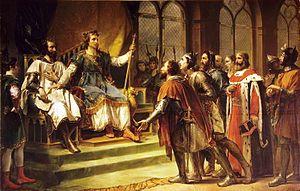
Amiens est une commune française, préfecture du département de la Somme en région Hauts-de-France.
Le Dit d'Amiens, ou Mise d'Amiens, est un arbitrage rendu à Amiens, le 23 janvier 1264 par saint Louis dans un conflit opposant le roi Henri III d'Angleterre à ses barons révoltés autour de Simon V de Montfort.
Louis IX, dit « le Prudhomme » et plus communément appelé Saint Louis, est un roi de France capétien né le 25 avril 1214 à Poissy et mort le 25 août 1270 à Carthage, près de Tunis. Il régna pendant plus de 43 ans de 1226 jusqu'à sa mort. Considéré comme un saint de son vivant, il est canonisé par l'Église catholique en 1297.
Les descendants de Saint Louis sont toutes les personnes issues, en ligne masculine ou féminine, du roi de France Louis IX. Du fait de sa canonisation en 1297, Saint Louis a été plus particulièrement révéré par les rois de France qui lui ont succédé.
L'Histoire d'Amiens commence au Paléolithique selon les vestiges archéologiques mis au jour depuis le XIXᵉ siècle qui démontrent que, le site de double confluence où s'est construit Amiens était occupé par l'homme, il y a 500 000 ans. Mais c'est Jules César qui nomma pour la première fois le lieu dans La Guerre des Gaules. Au Iᵉʳ siècle, les Romains fondèrent la ville de Samarobriva qui devint Amiens au IVᵉ siècle. La ville se développa au Moyen Âge et à l'époque moderne grâce à son activité textile. L'arrivée du chemin de fer au XIXᵉ siècle raffermit sa position de ville du textile. La Seconde Guerre mondiale devait la mutiler sévèrement. La reconstruction des années 1950 permit un accroissement et une diversification de ses activités.